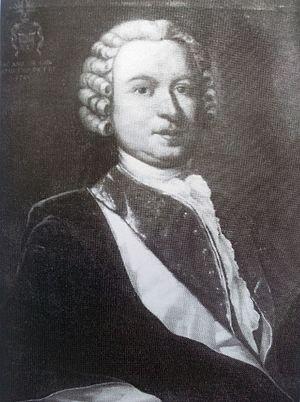
Baron de Gail et d'Altdorf, directeur de la noblesse immédiate d'Empire d'Ortenau et de la noblesse de Basse-Alsace
Famille noble d'Alsace, d'ancienne noblesse franque et rhénane, originaire de la région de Cologne en actuelle Rhénanie-du-Nord-Westphalie, durant la Renaissance, la famille de Gail est une grande famille patricienne, influente dans les milieux politiques de Cologne, où ses membres sont sénateurs ou bourgmestres.